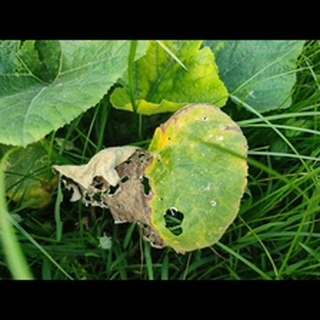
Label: pumpkin_powdery_mildew